Charles Packe (MP)

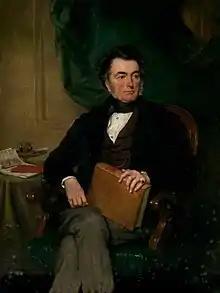
Portrait by Francis Grant, painted in 1864 or earlier

Charles William Packe (23 September 1792 – 27 October 1867) was a British Conservative Party politician.